Goldoni (company)

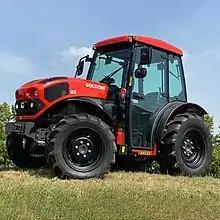
Goldoni Q110

The factory of Migliarina di Carpi near Modena occupies an area of over 130,000 m (of which 65,000 are covered).